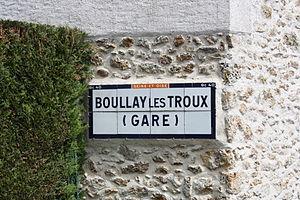
La gare de Boullay est un lieu-dit de la commune de Boullay-les-Troux en France.
Boullay-les-Troux est une commune française située à trente kilomètres au sud-ouest de Paris dans le département de l'Essonne en région Île-de-France.